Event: Nepal Earthquake
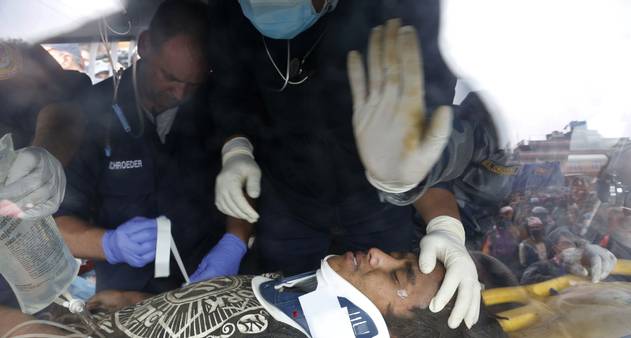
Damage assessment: damage